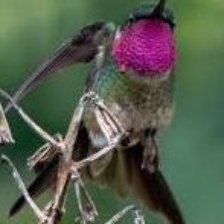
Species: AMETHYST WOODSTAR
Scientific name: CALLIPHLOX AMETHYSTINA
ImageNet parent category: hummingbird